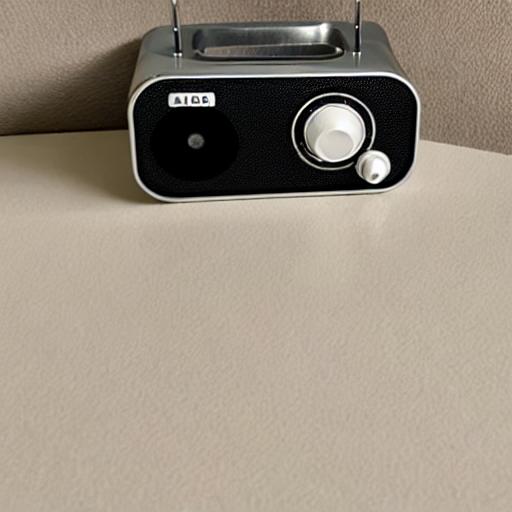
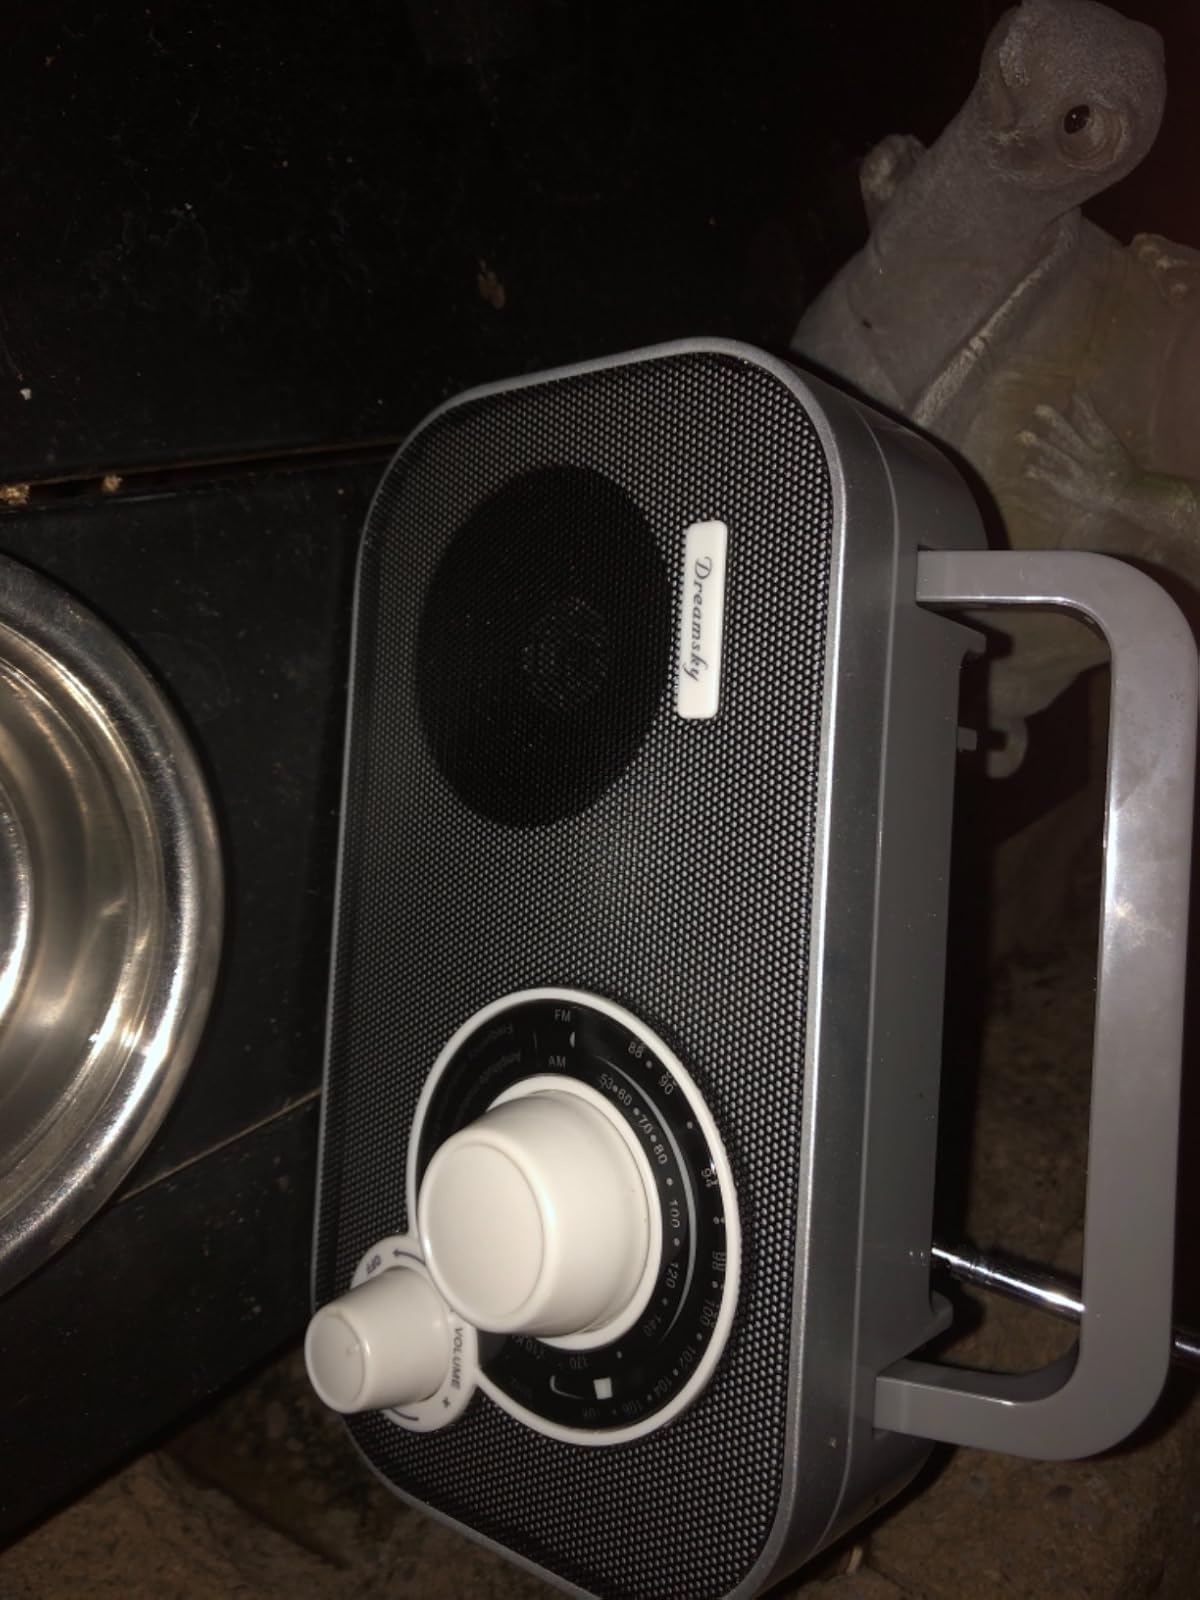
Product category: radio
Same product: no